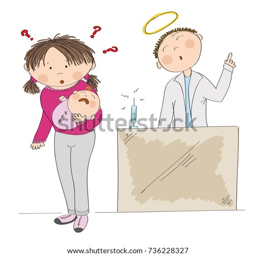
puzzled young mother holding her baby girl , thinking about vaccination and autism risk .